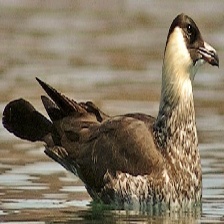
Species: POMARINE JAEGER
Scientific name: STERCORARIUS POMARINUS